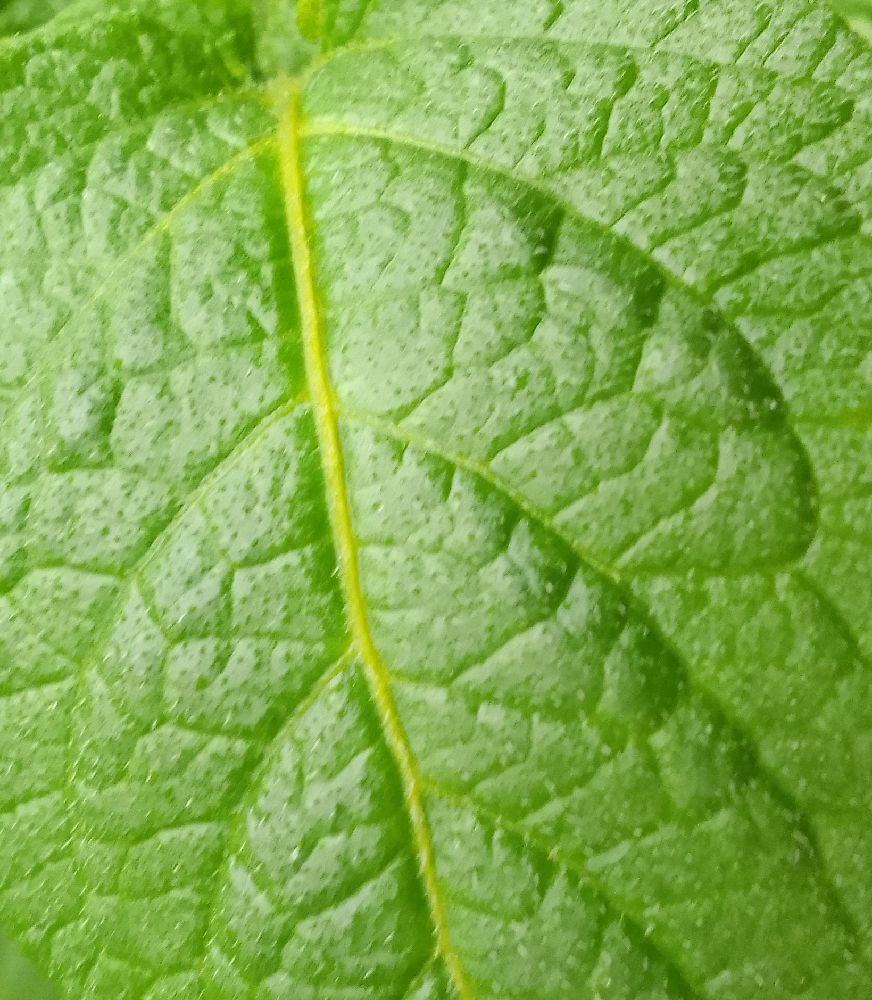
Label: Healthy